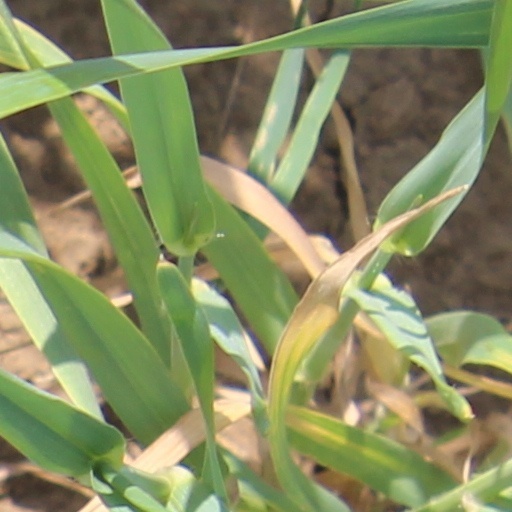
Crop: wheat